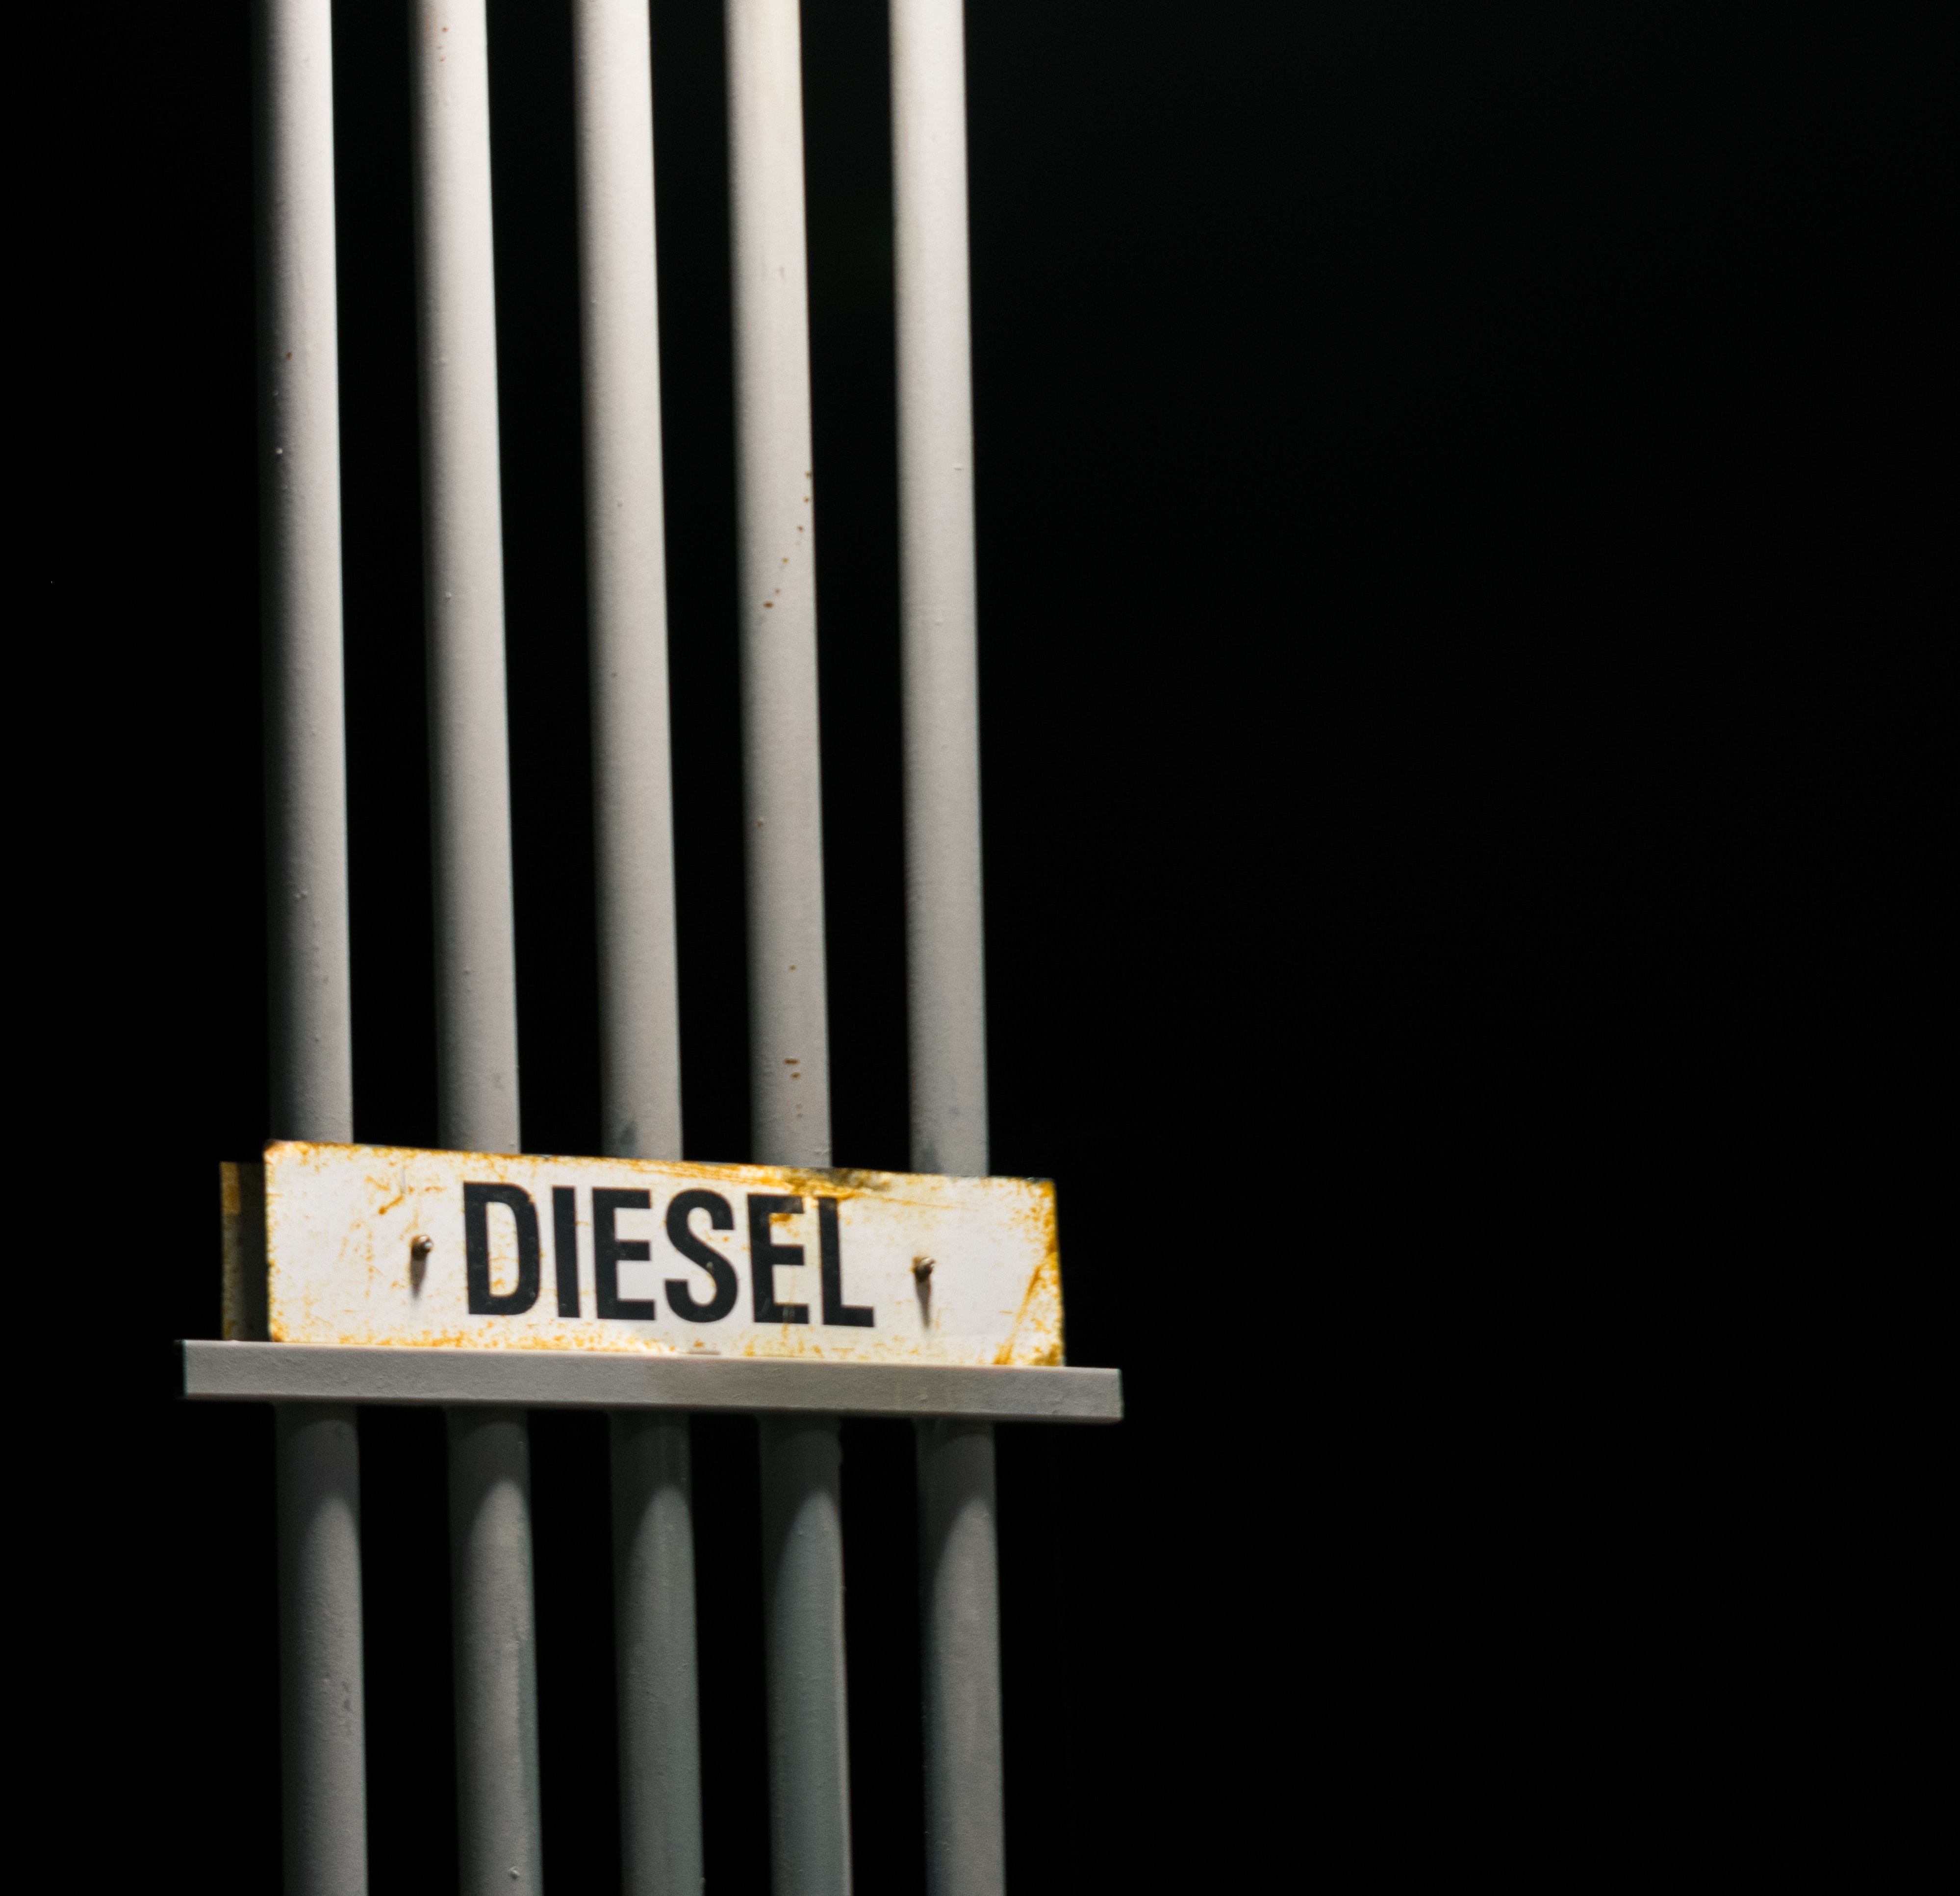
white, black, yellow, font, line, architecture, black and white, signage, logo